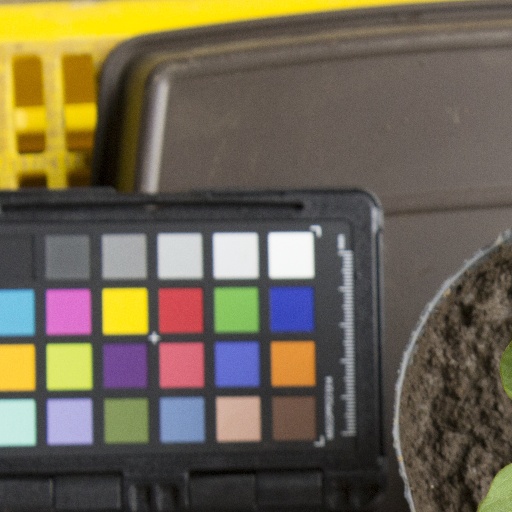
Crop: soybean